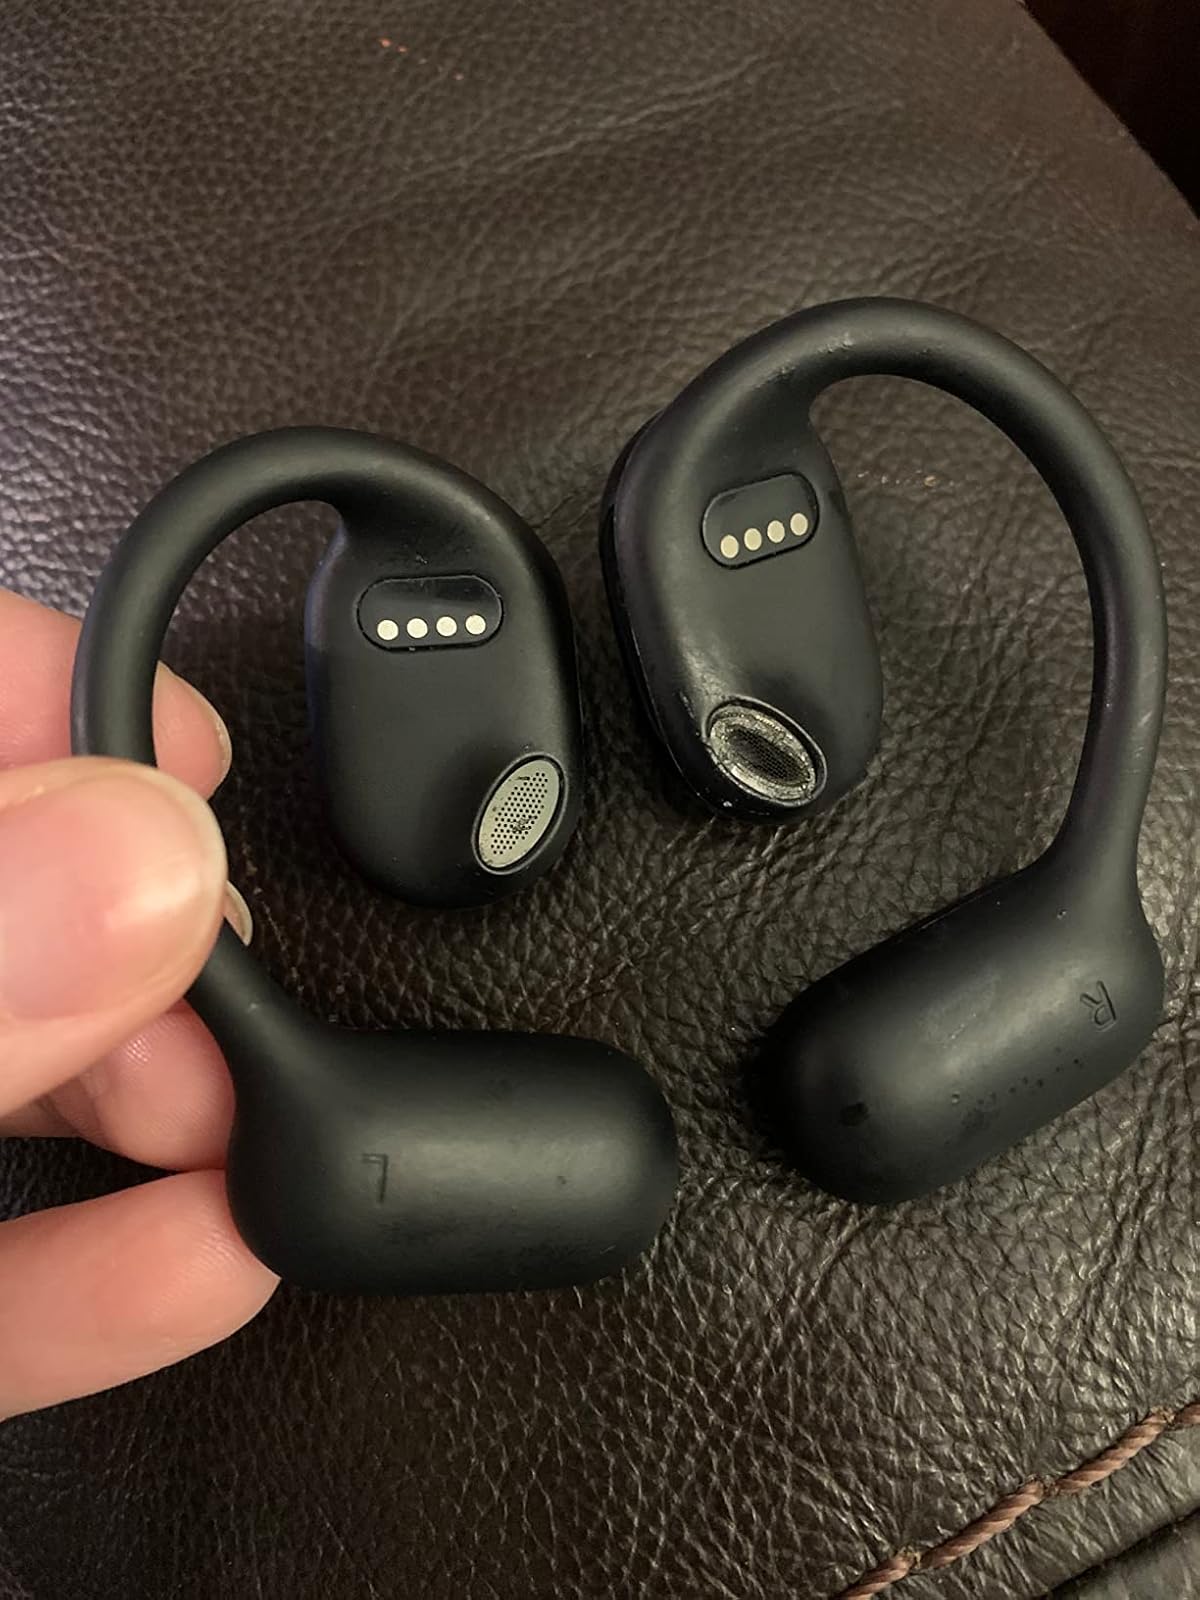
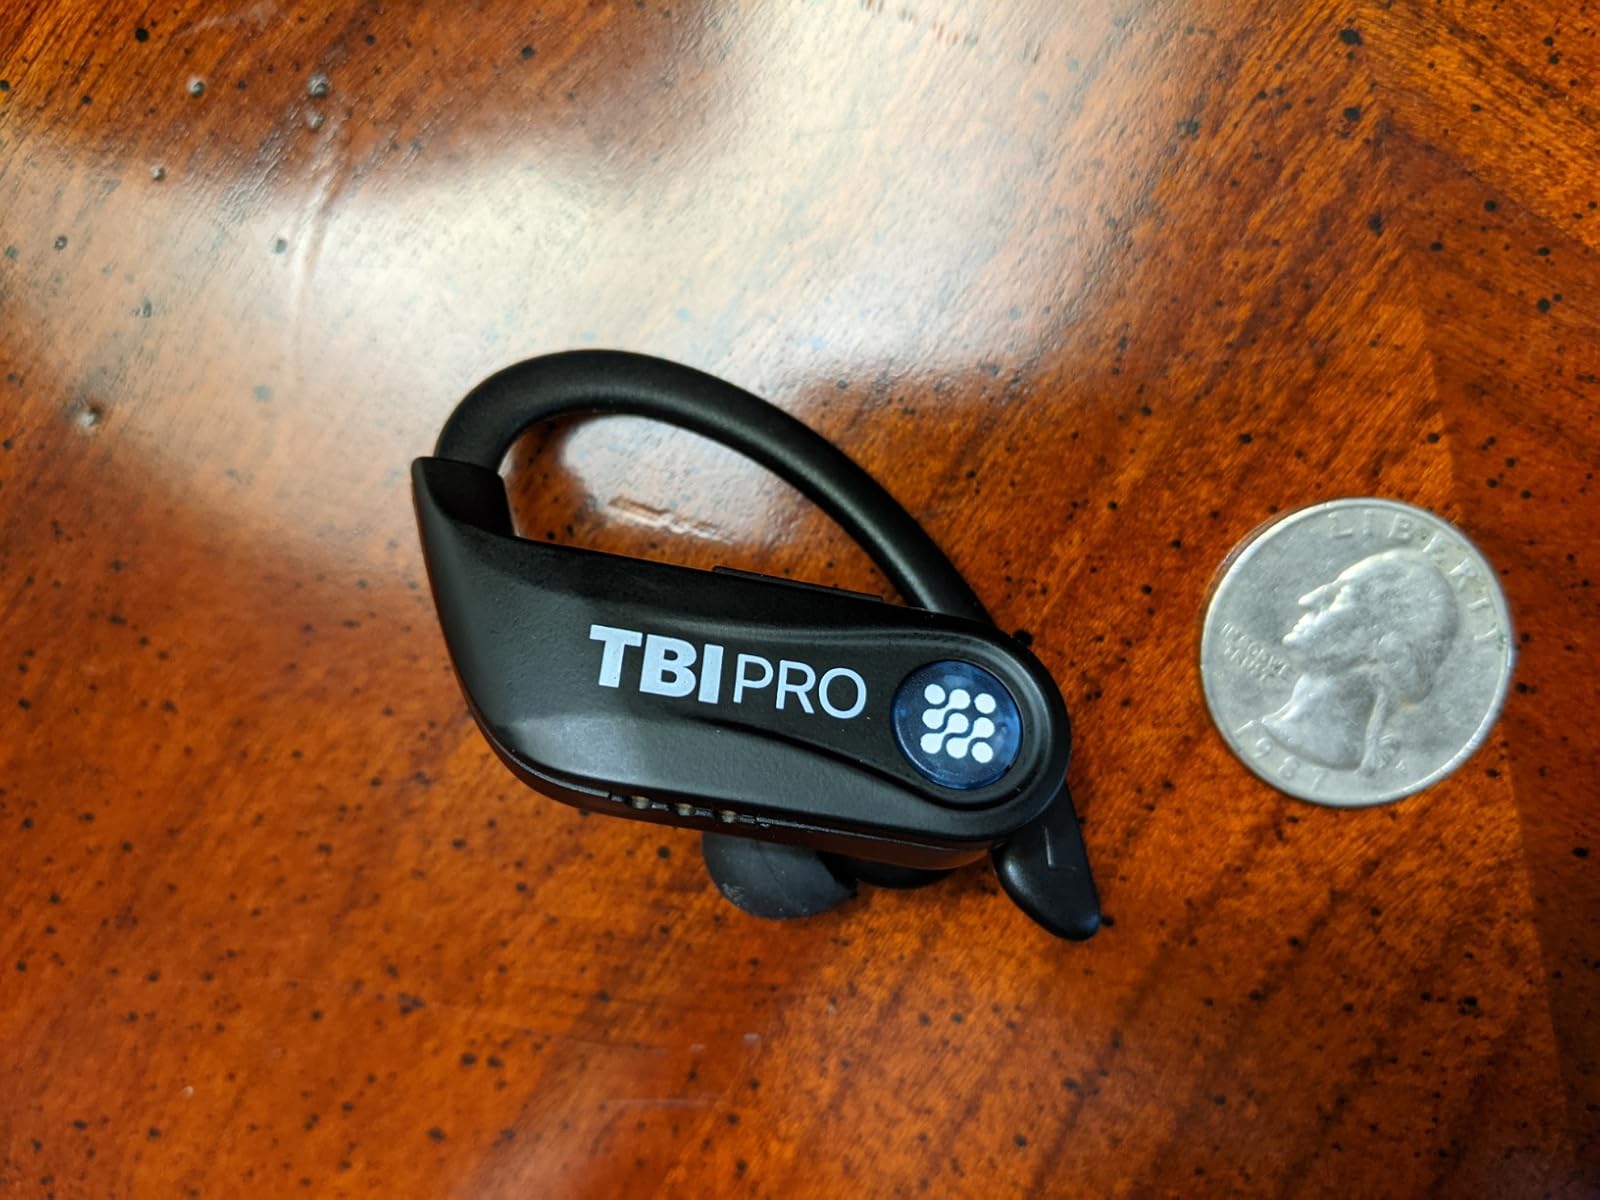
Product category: earbuds
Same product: no